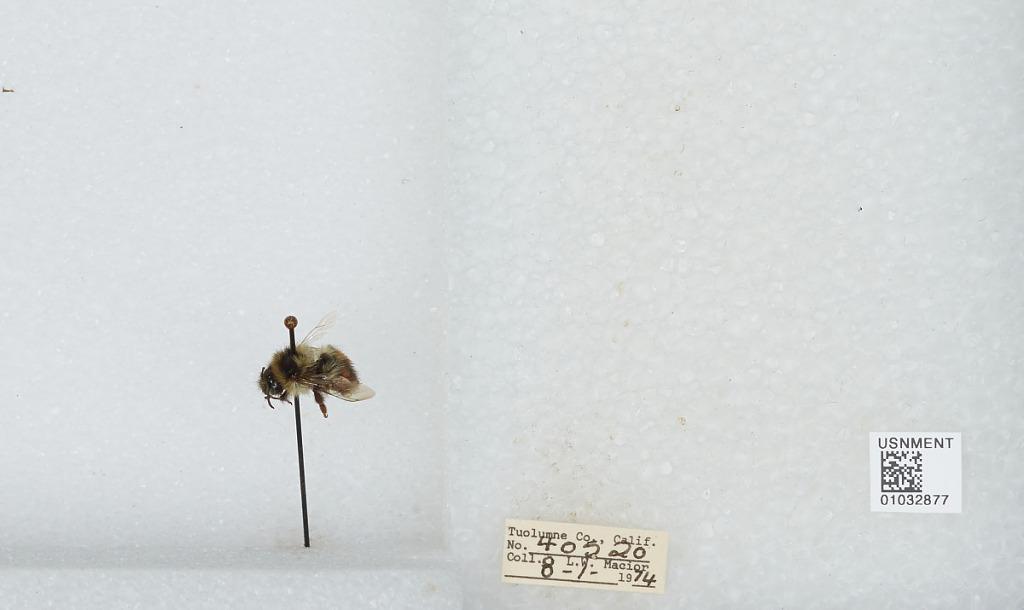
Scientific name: Bombus (Cullumanobombus) rufocinctus Cresson
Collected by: L. Macior
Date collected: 1974-8-1
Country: United States
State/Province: California
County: Tuolumne
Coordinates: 38.02, -119.93